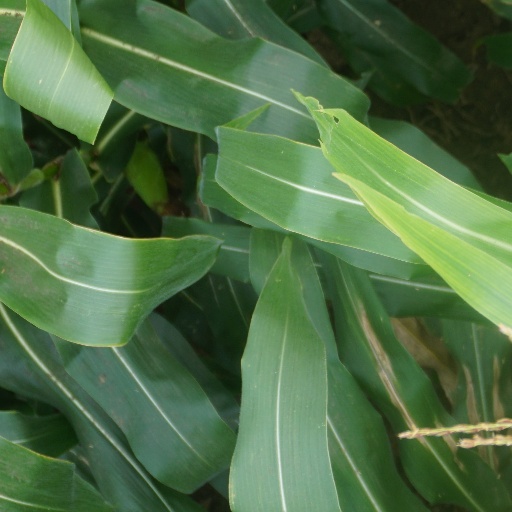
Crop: maize; corn